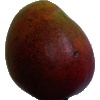
Label: red_mango